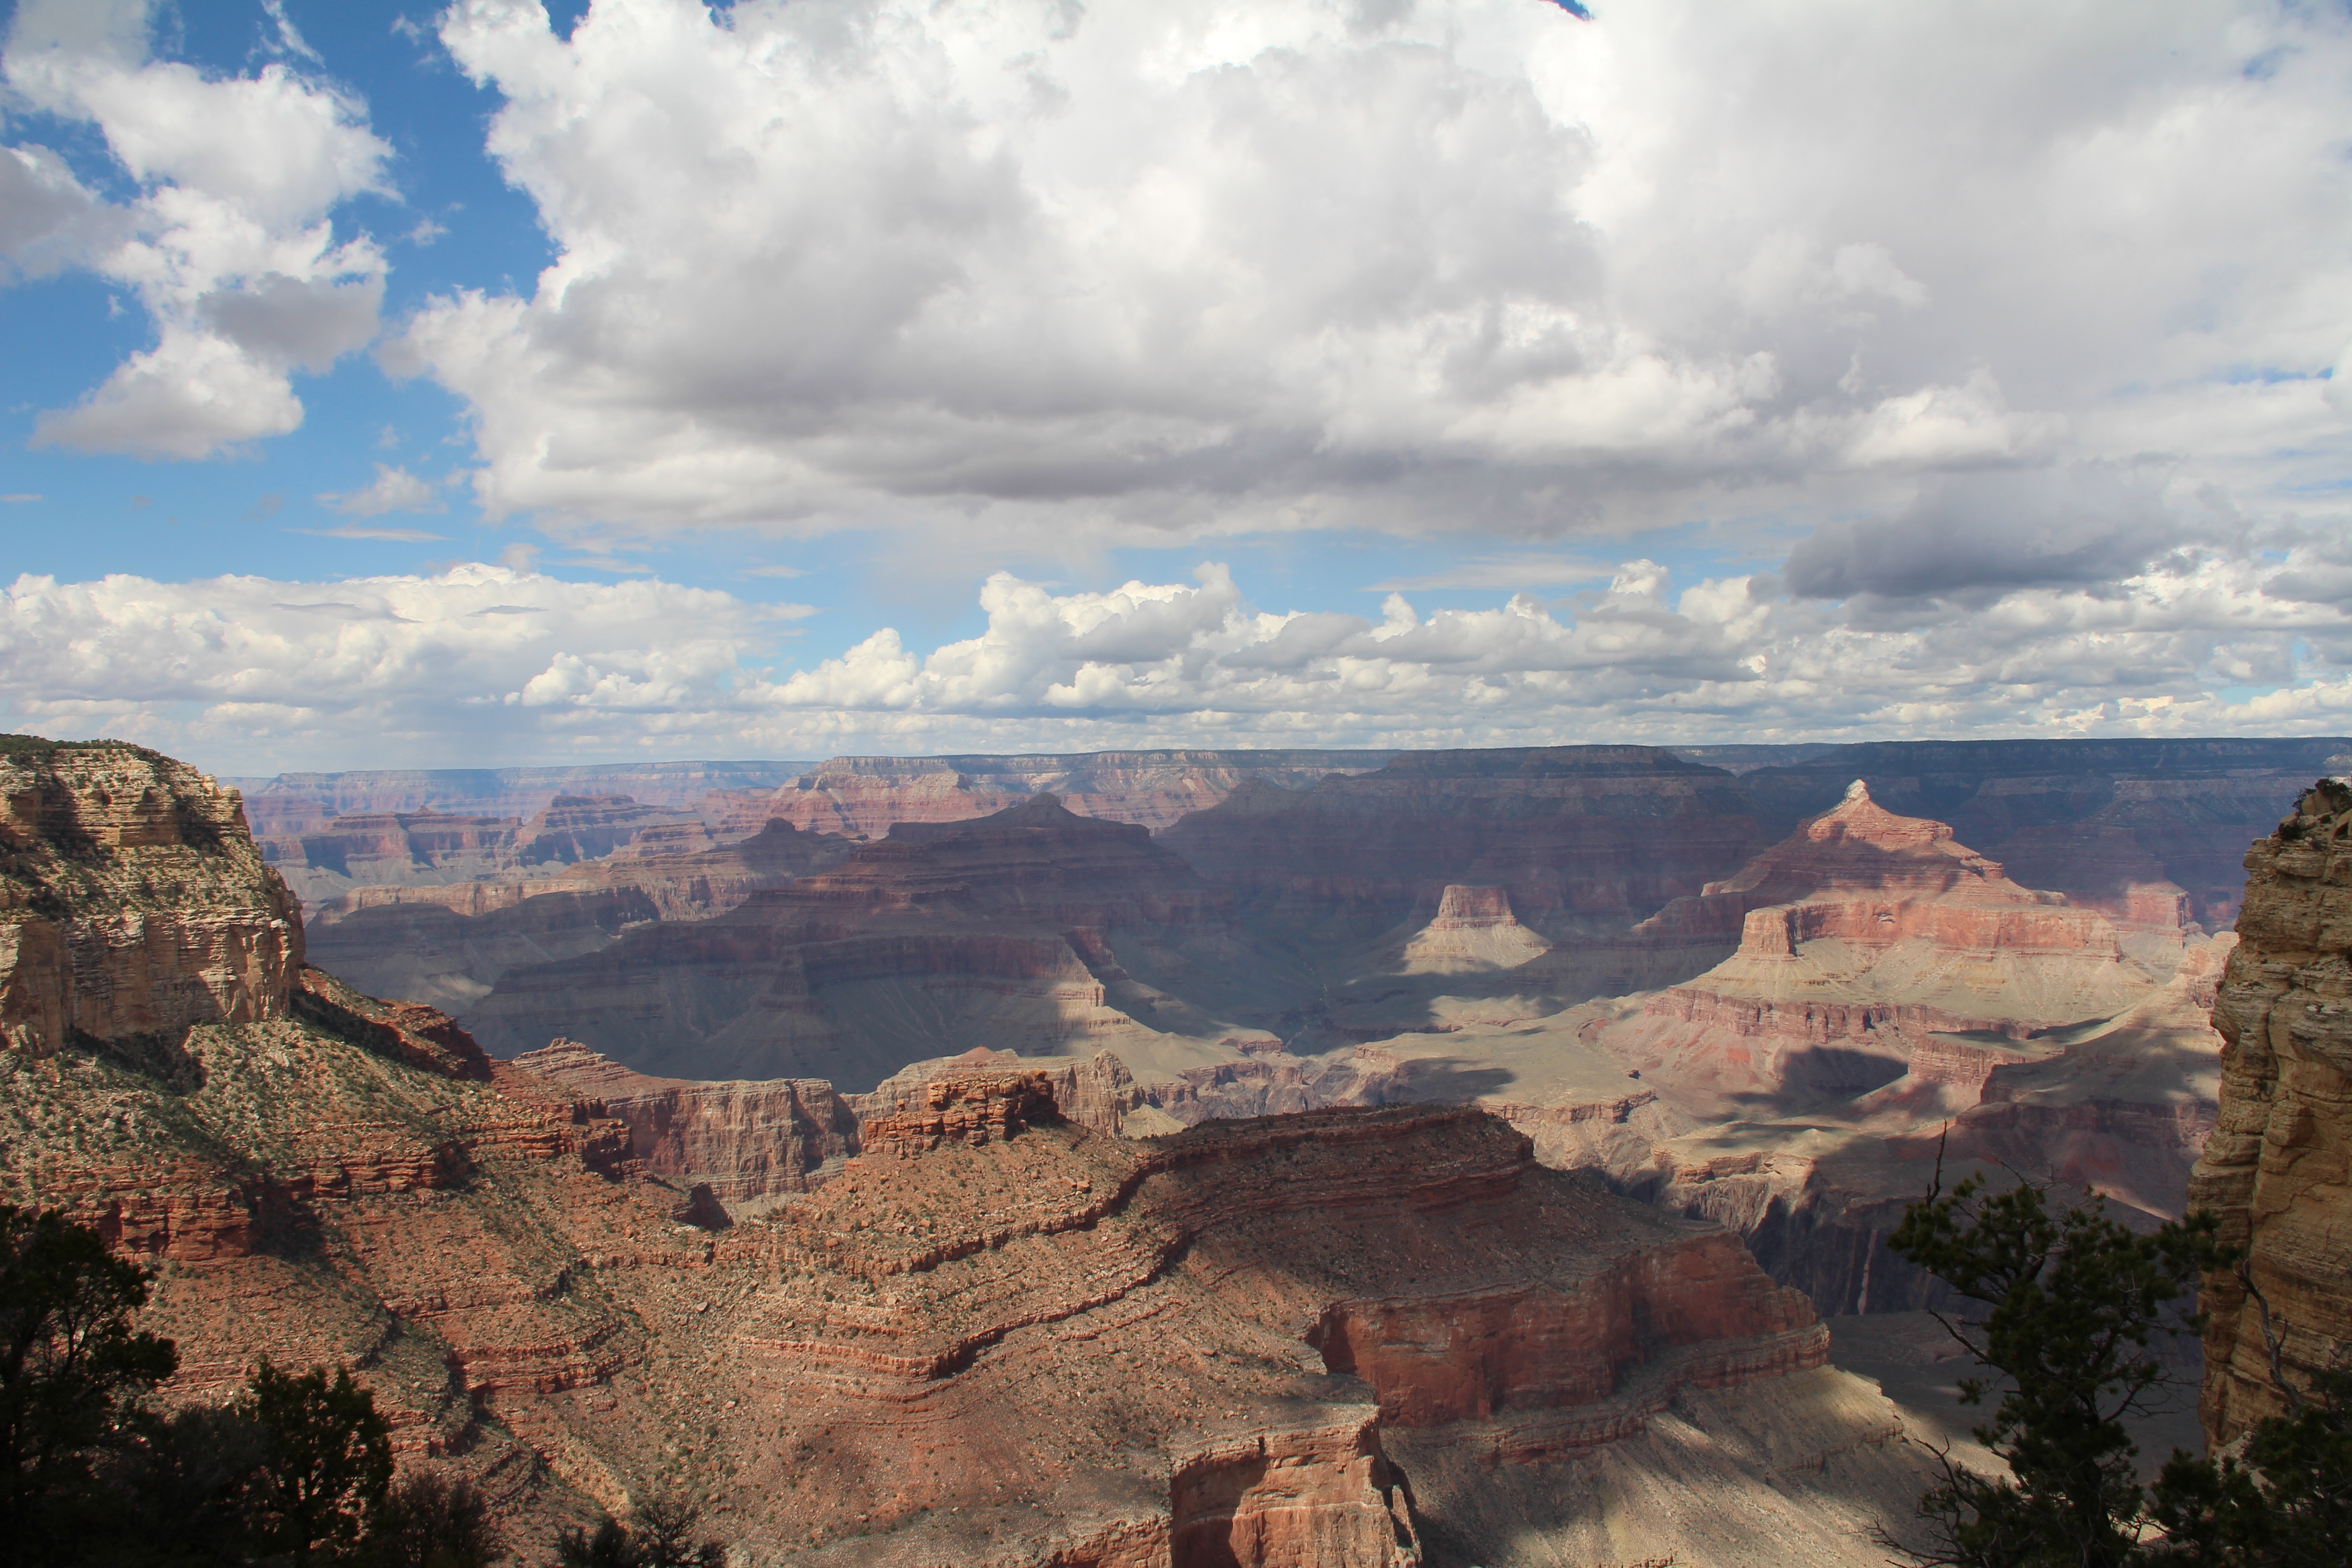
formation, canyon, national park, geology, badlands, plateau, wadi, landform, geographical feature